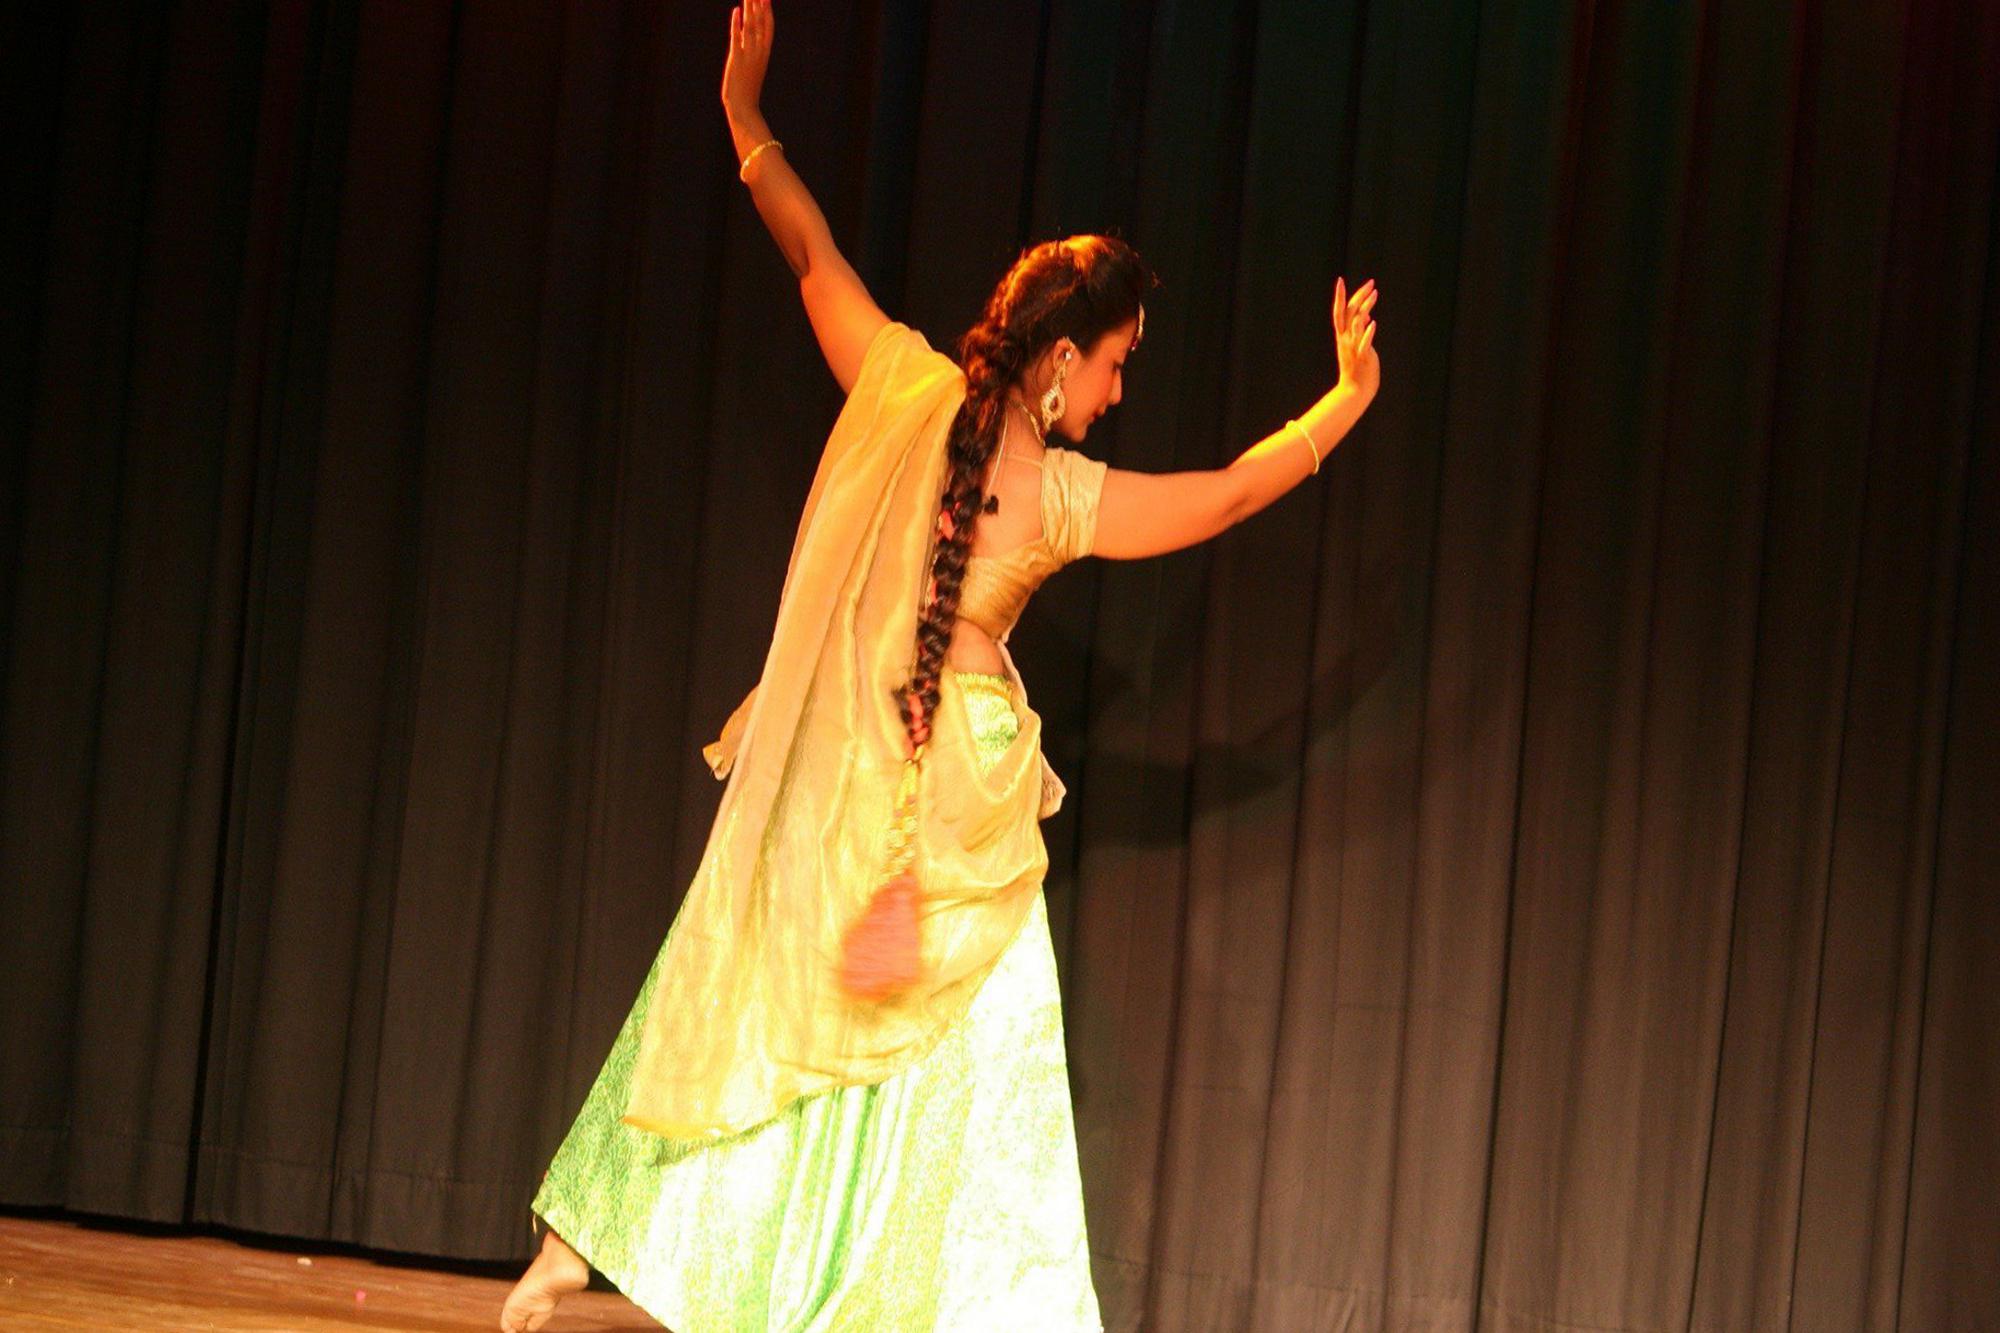
Dance form: kathak